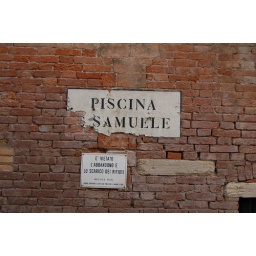
A road sign in Venice, Italy